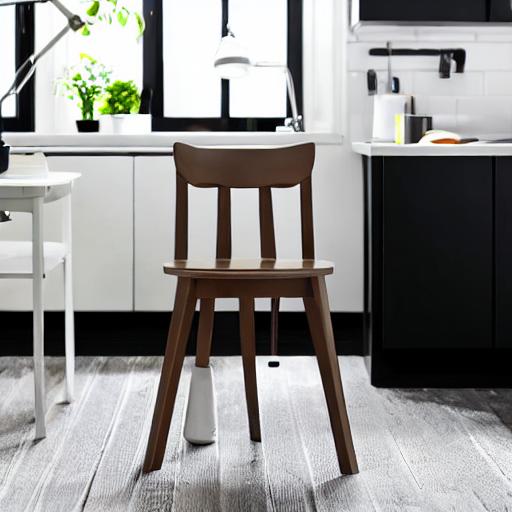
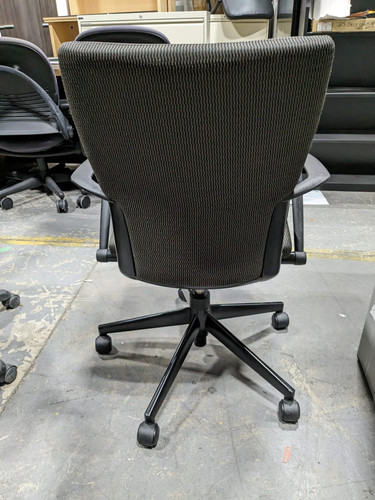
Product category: items_chair
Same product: no